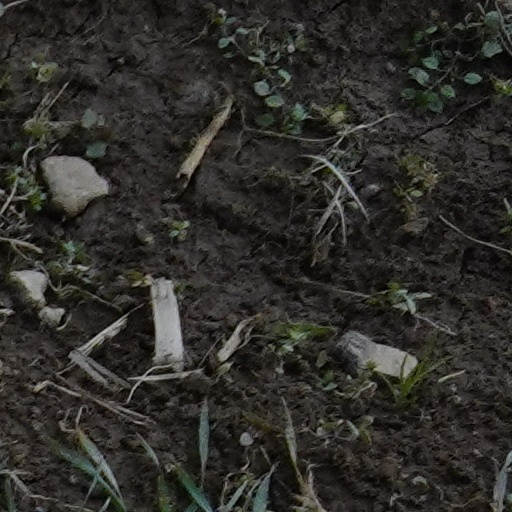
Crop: wheat